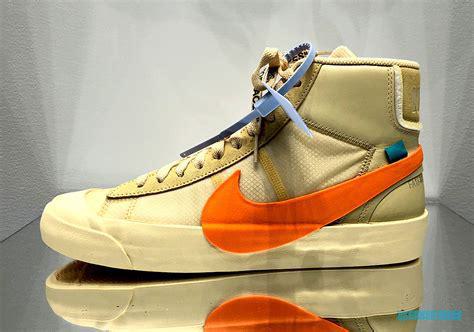
Brand: Nike
Model: Blazer